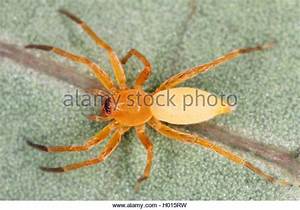
Label: spider